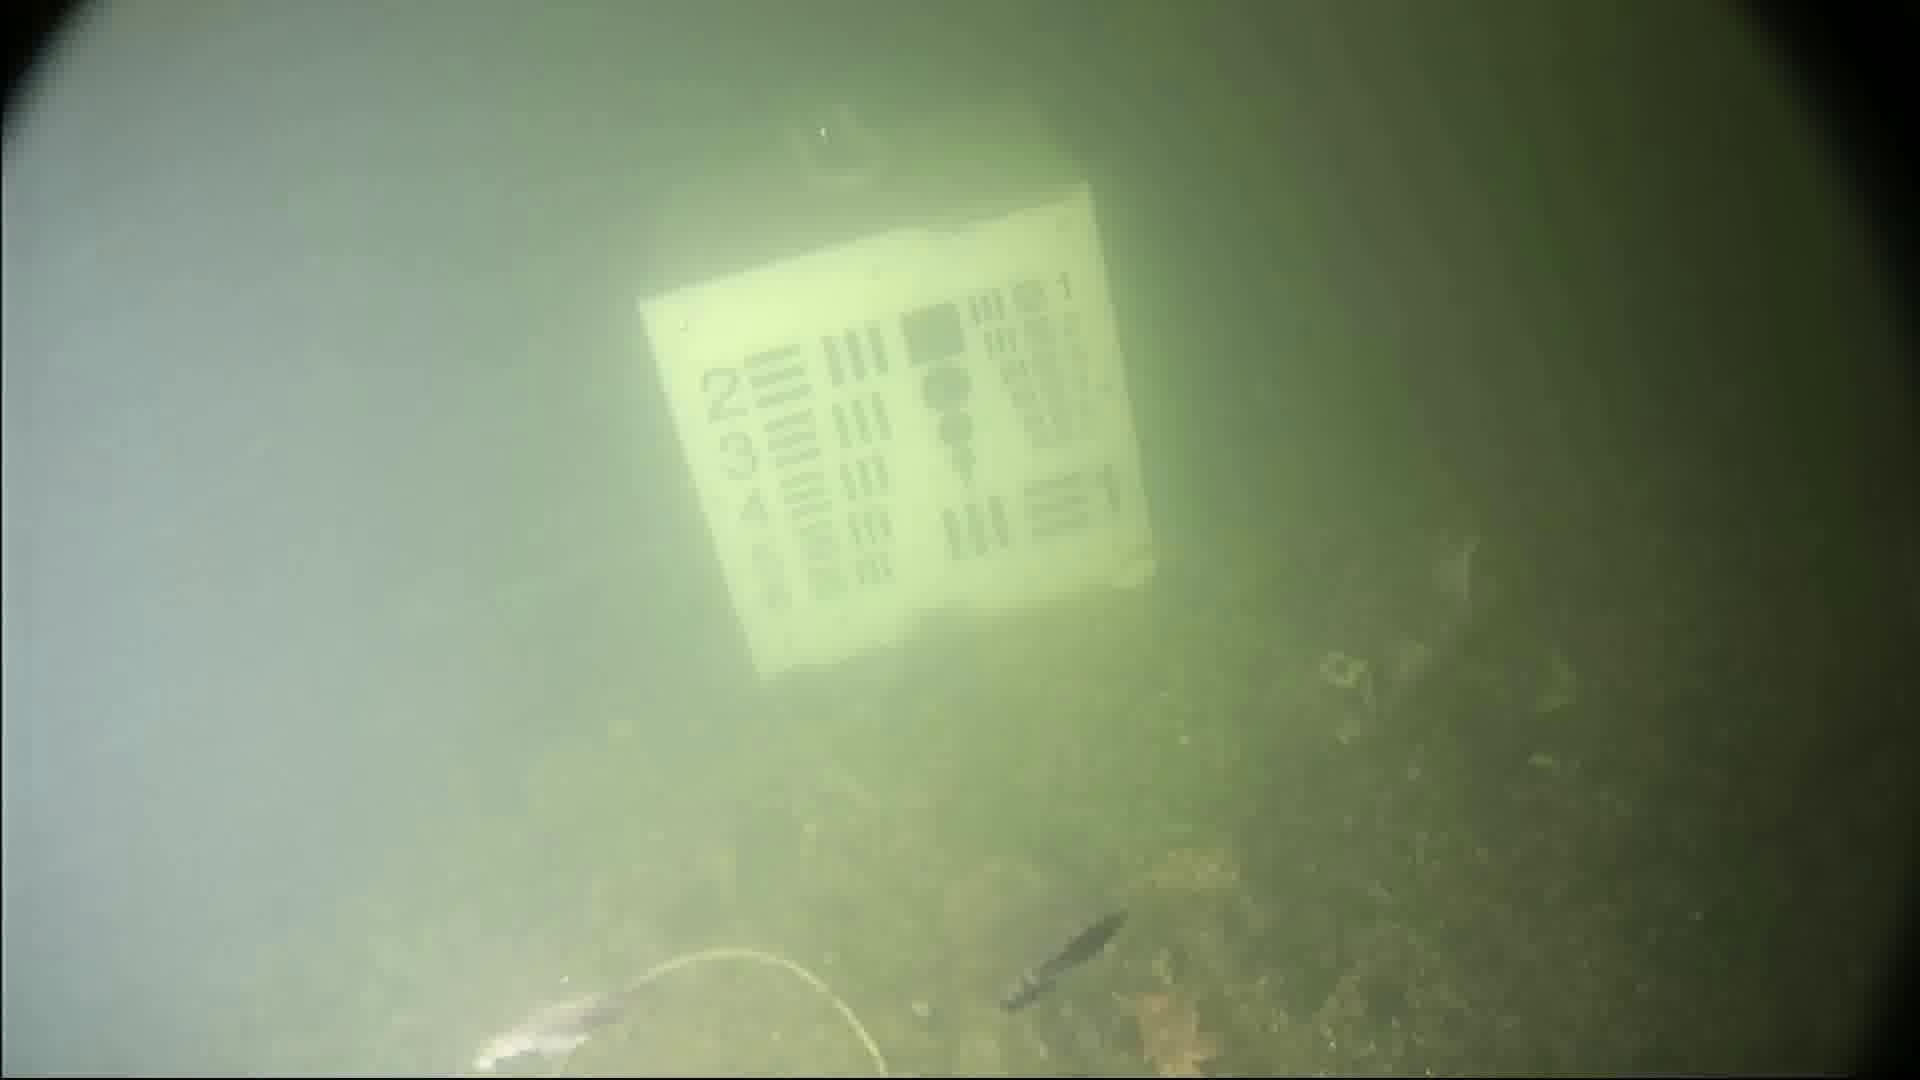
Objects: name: small_fish